Charles-Caïus Renoux

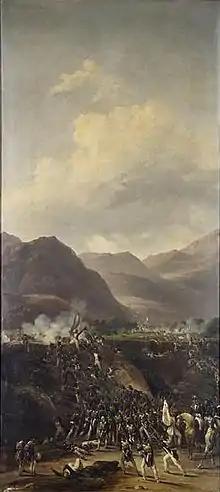
"Prise du Camp de Boulou, 1er Mai 1794" (1836, Musée National des Châteaux de Versailles et de Trianon)

His signature was among the 213 on a petition of 1840 demanding reform of the juried selection process for the annual Paris Salon, which many artists felt had become corrupted by favoritism and factional rivalries.